Schmargendorf

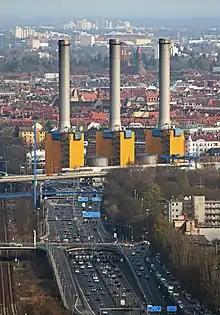
Stadtring and Wilmersdorf power station

At its northern rim Schmargendorf is served by the "Ringbahn" urban rail stations of Heidelberger Platz (S-Bahn lines : S4 ("Ringbahn") + S46; U-Bahn line U3) and Hohenzollerndamm ("S-Bahn" line S4).